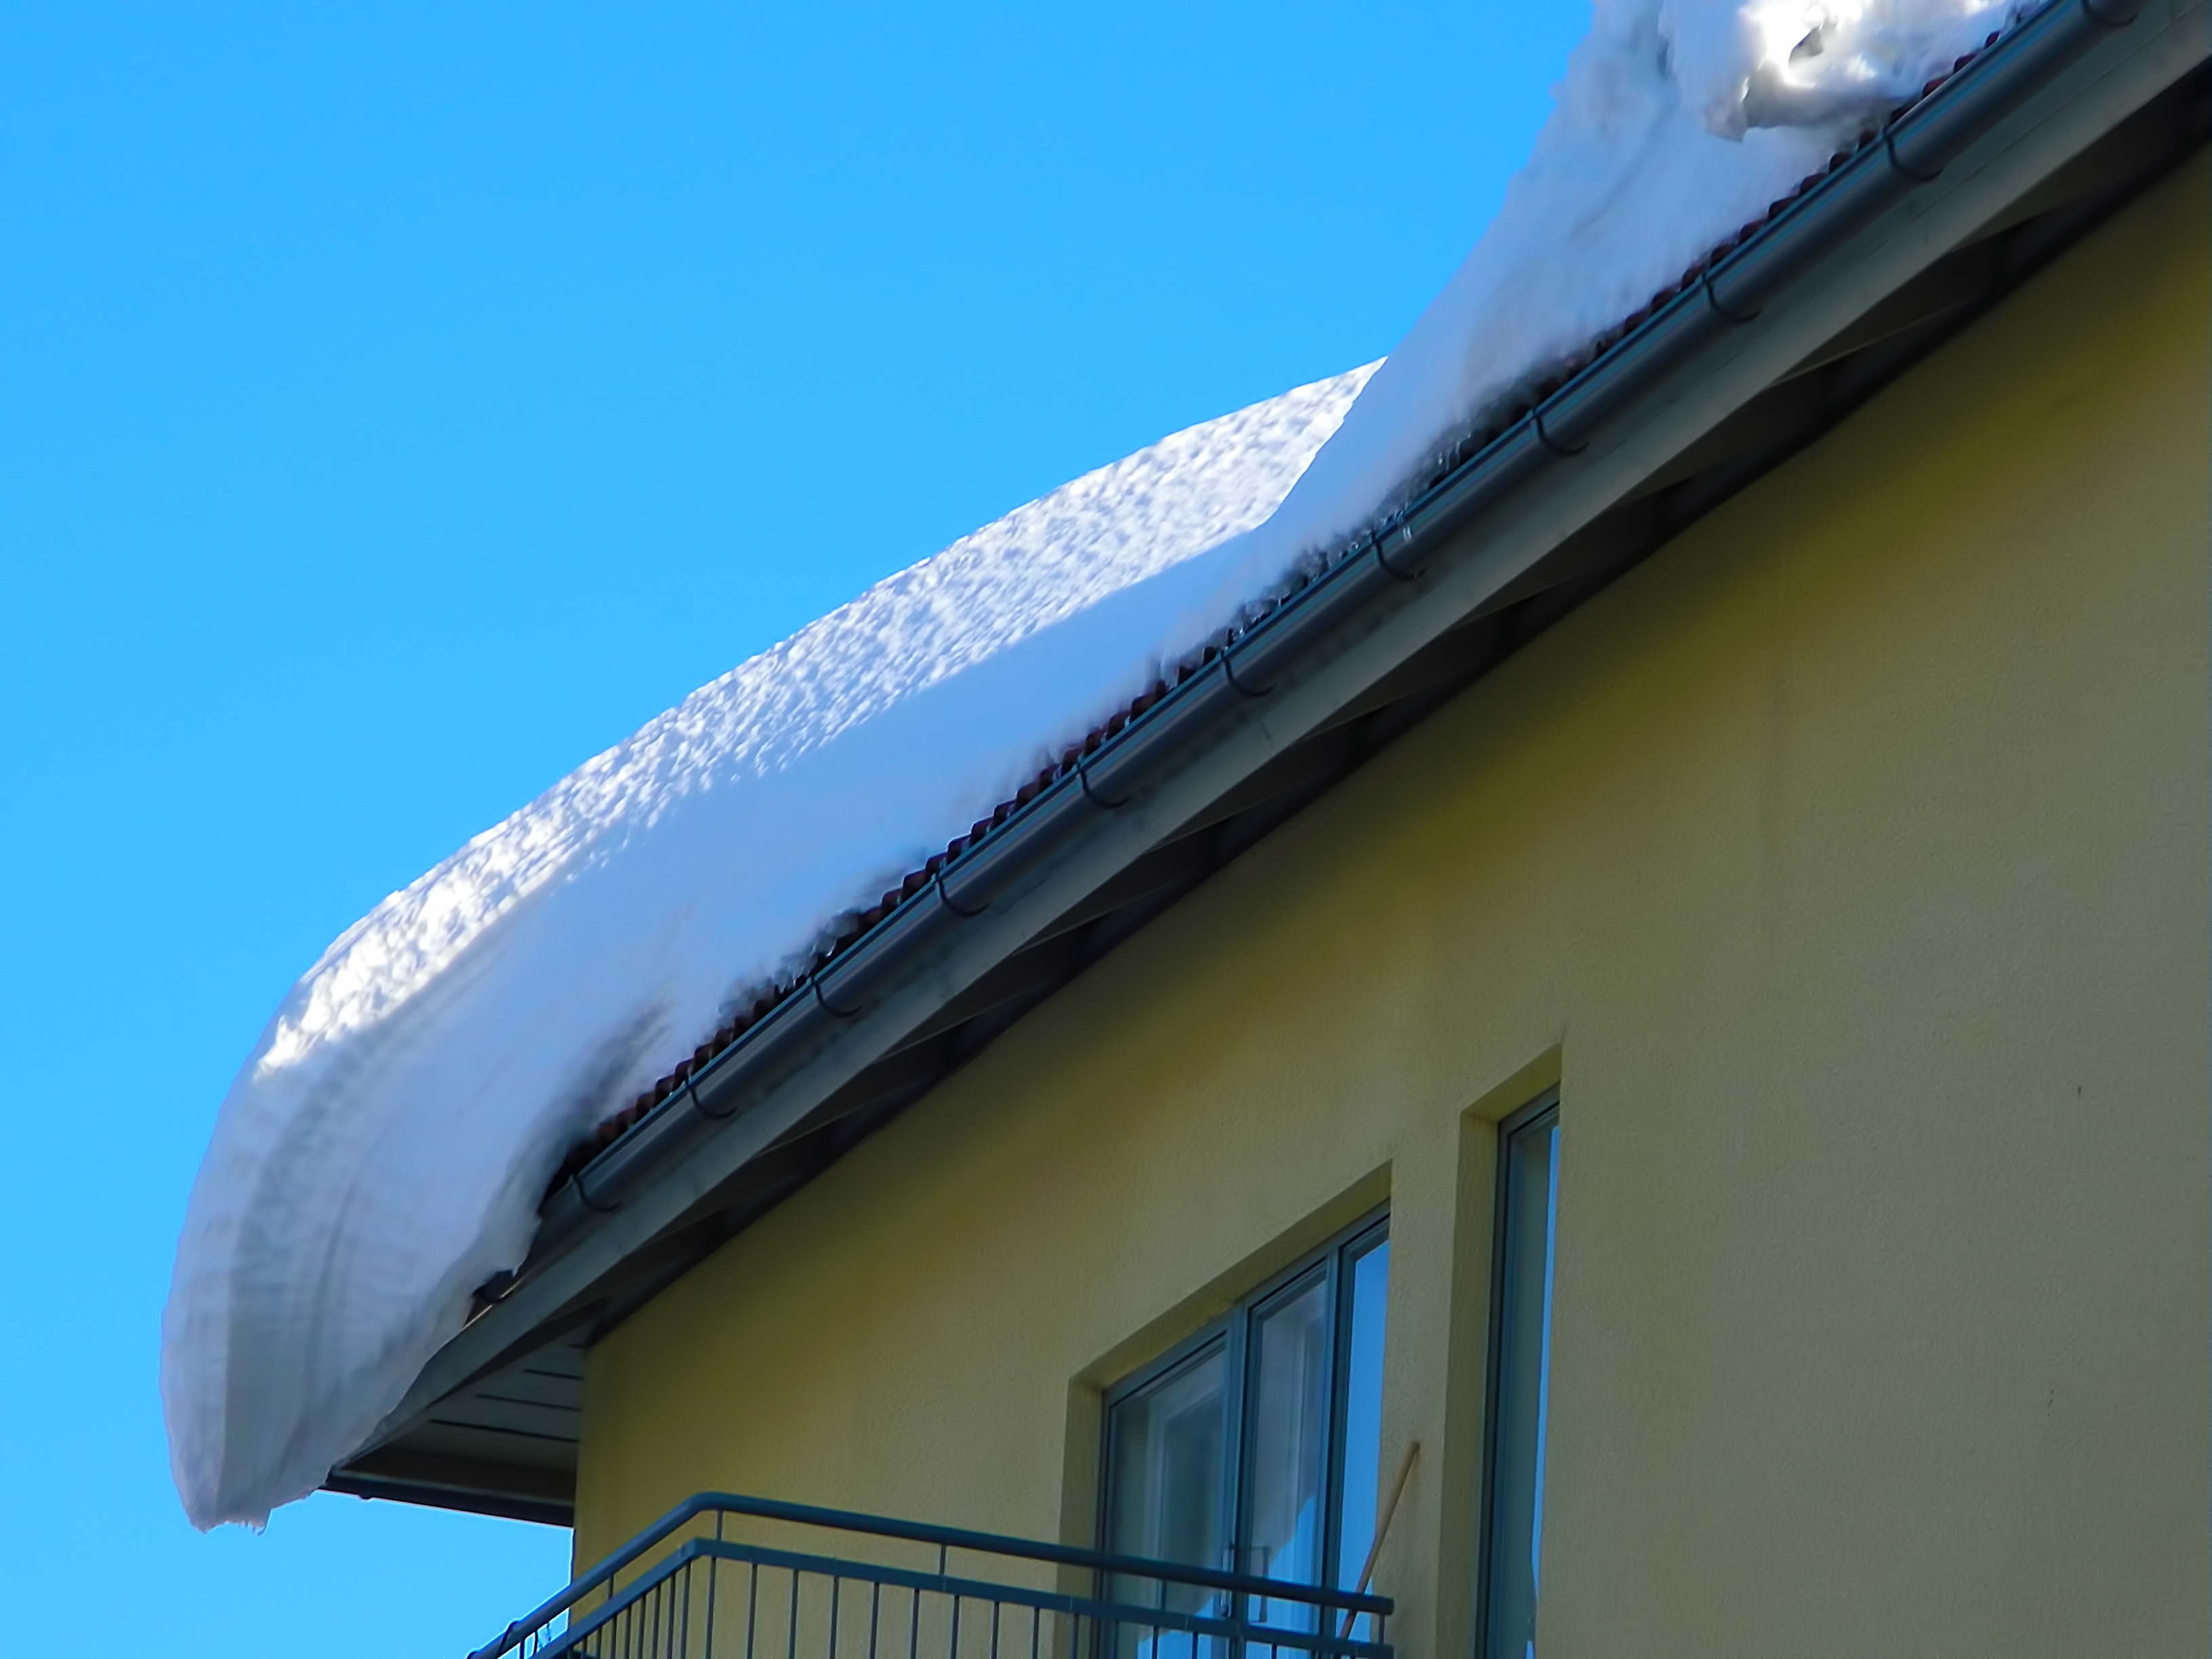
snow, winter, architecture, house, window, roof, building, facade, blue, daylighting, on the roof